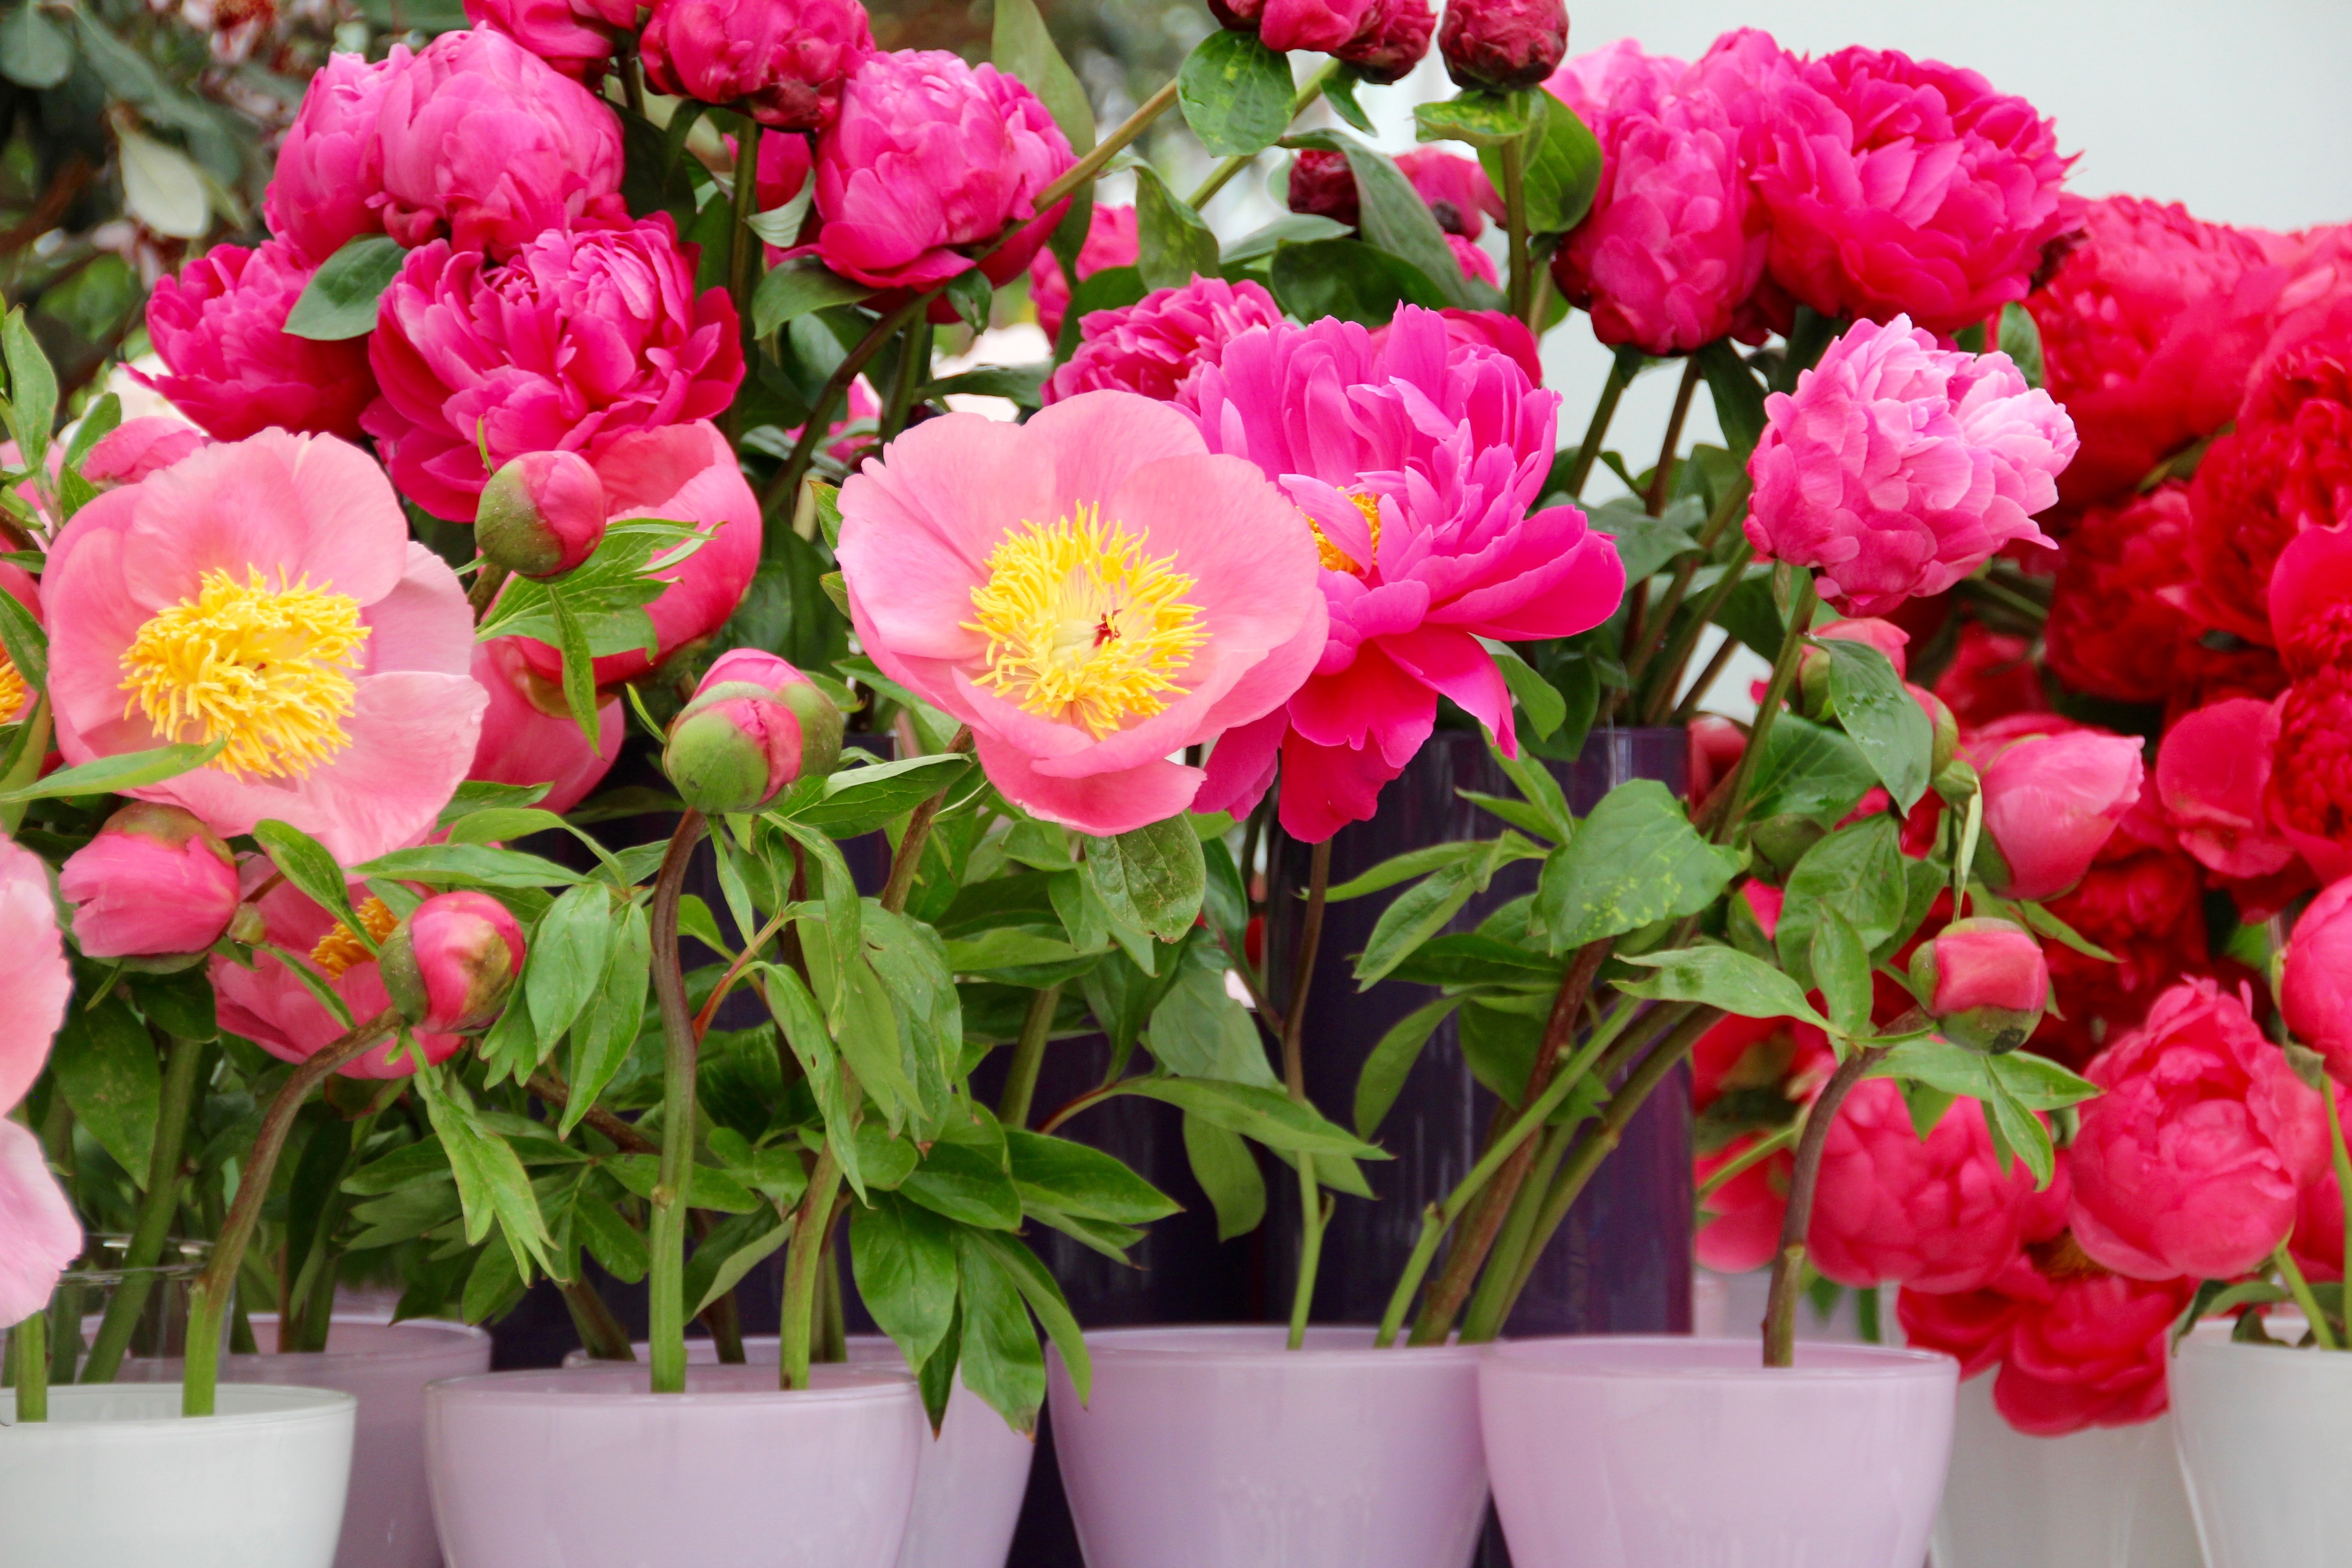
blossom, plant, flower, petal, bloom, pot, rose, pink, close, flora, floristry, peony, paeonia, floribunda, flowering plant, garden roses, double flower, flower bouquet, pentecost rosengew chs, cut flowers, floral design, shrub peony, paeoniaceae, land plant, rosa centifolia, flower arranging